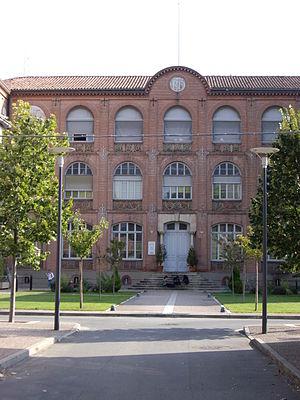
Toulouse (Haute-Garonne, Midi-Pyrénées, France)
Saint-Agne, à l'est d'Empalot, est un ancien faubourg de Toulouse, quartier populaire résidentiel, attaché à Saint-Michel et Empalot, dans le sud de la ville de Toulouse. On pourra y découvrir l'église Sainte-Germaine mais le quartier est surtout connu du fait de la Gare de Toulouse-Saint-Agne, de la station de métro Saint-Agne – SNCF et de l'École supérieure du professorat et de l'éducation qui s'y trouvent.
En France, les instituts universitaires de formation des maîtres étaient des établissements de formation des professionnels de l’enseignement public. Ils ont été remplacés par les écoles supérieures du professorat et de l'éducation, puis par les instituts nationaux supérieurs du professorat et de l’éducation.